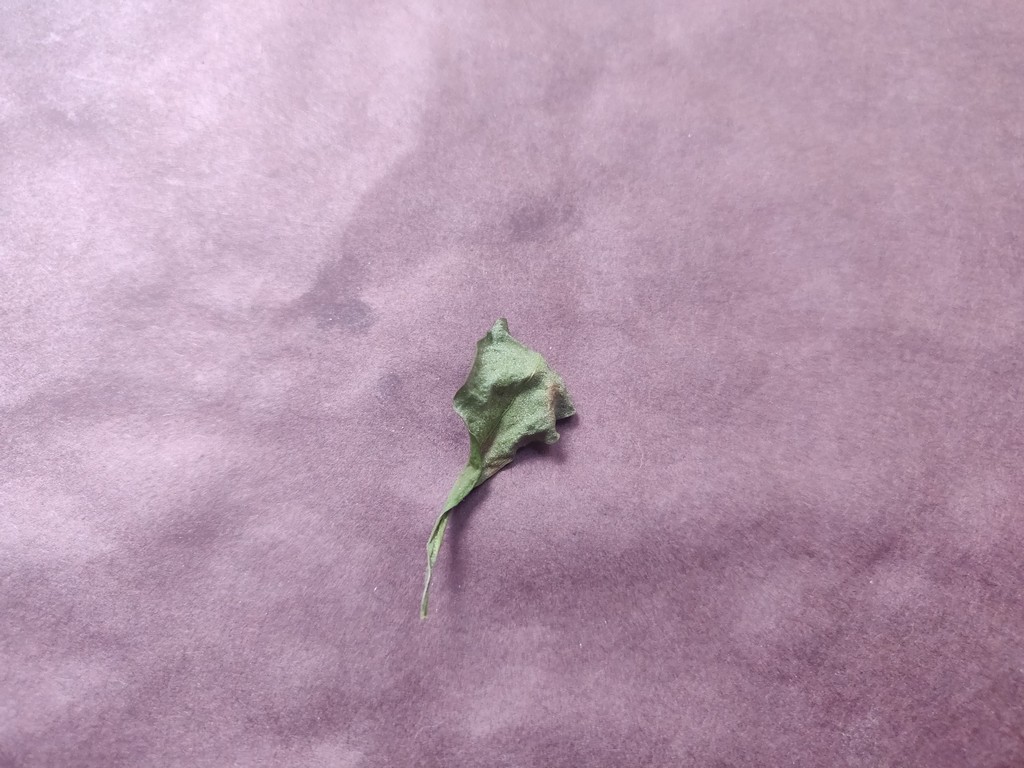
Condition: Dried
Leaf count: single
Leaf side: unknown